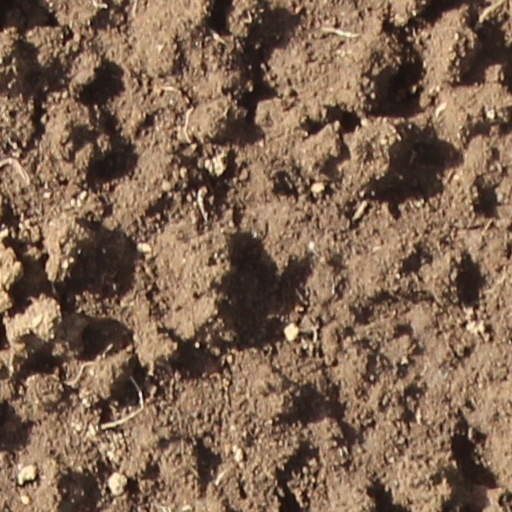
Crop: wheat